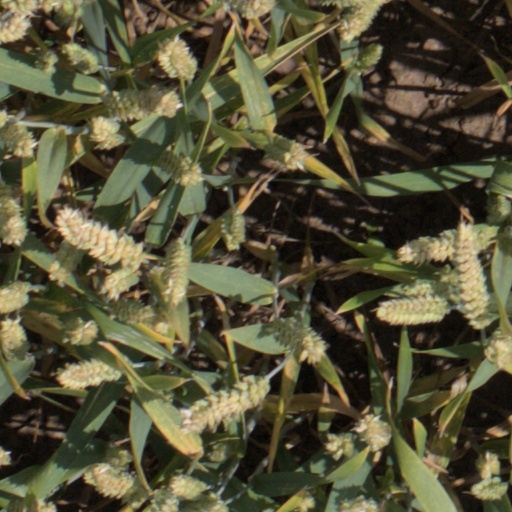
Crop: wheat